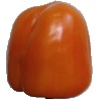
Label: orange_pepper